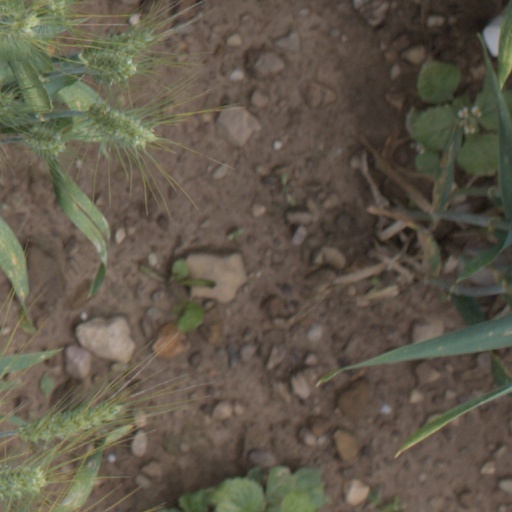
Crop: wheat